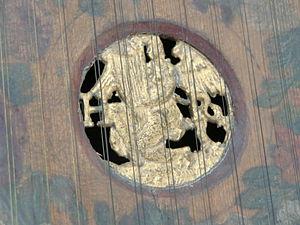
Rosace du combiné clavecin-virginal de Hans Ruckers (Anvers 1594) - Berlin, Musikinstrumentenmuseum
L'histoire du clavecin est, en tant que telle, une science récente car aucun traité d'ensemble sur ce sujet n'a été rédigé avant la période moderne. Elle s'appuie sur une iconographie et des documents écrits épars et disparates et sur l'étude des instruments anciens, souvent profondément altérés au cours de leur existence et aujourd'hui conservés dans les musées et les collections privées ; si nombre d'entre eux sont signés, datés et susceptibles d'un suivi dans les archives, beaucoup d'autres sont anonymes et ouvrent encore un vaste champ d'investigation aux experts.
Hans Ruckers est un facteur de clavecins flamand, actif à Anvers à la fin du XVIᵉ siècle et fondateur de la célèbre famille Ruckers.
La famille Ruckers est la plus célèbre famille de facteurs de clavecins établis à Anvers aux XVIᵉ et XVIIᵉ siècles. On y associe aussi le nom de Couchet.